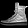
Label: Ankle boot